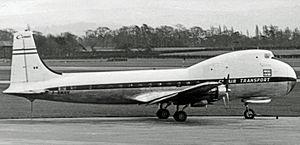
Compagnie Air Transport - CAT est une compagnie aérienne française basée à Paris.